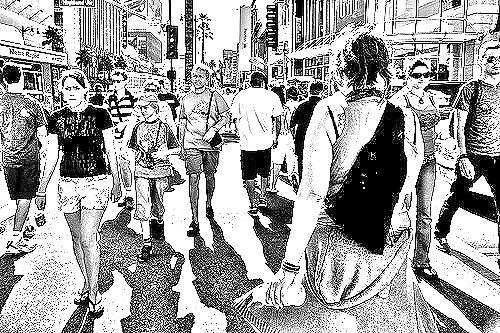
Portrait style: Sketch Portrait